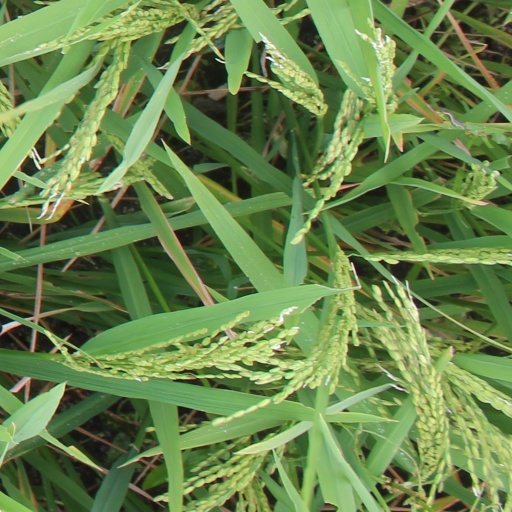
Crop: rice